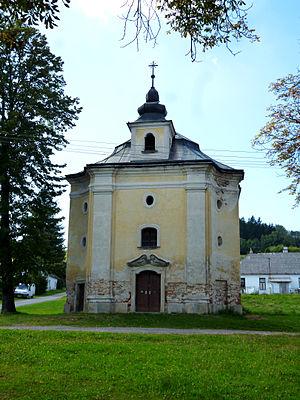
Mirošov est une commune du district de Jihlava, dans la région de Vysočina, en République tchèque. Sa population s'élevait à 169 habitants en 2019.